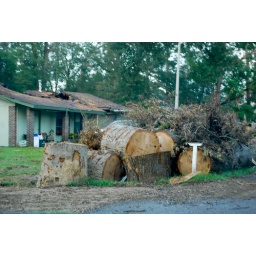
Look at the holes in the roof and look at the cut down tree in the yard.